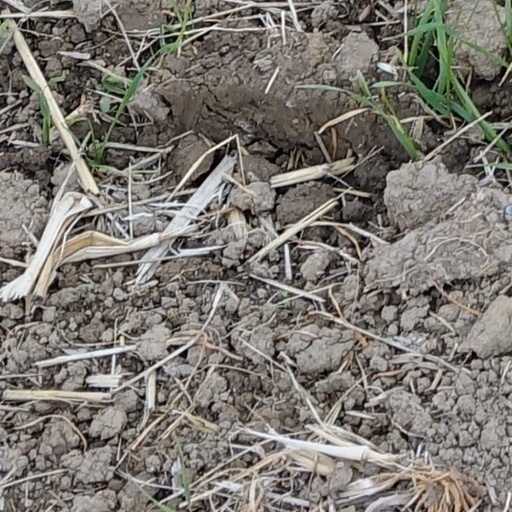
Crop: wheat